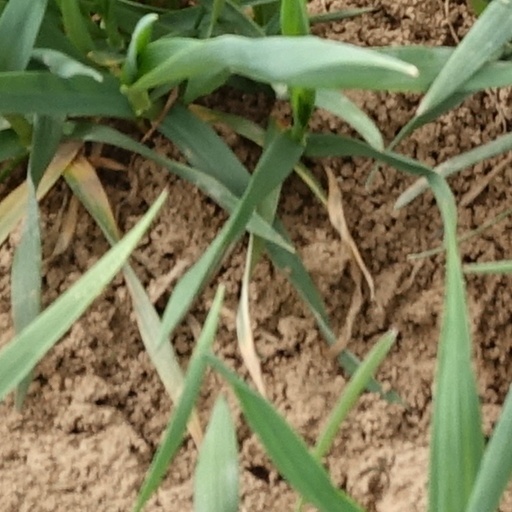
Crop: wheat